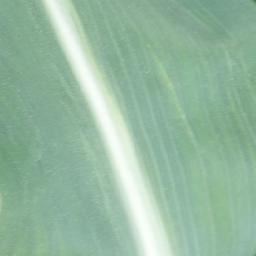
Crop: corn
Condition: (maize)_healthy